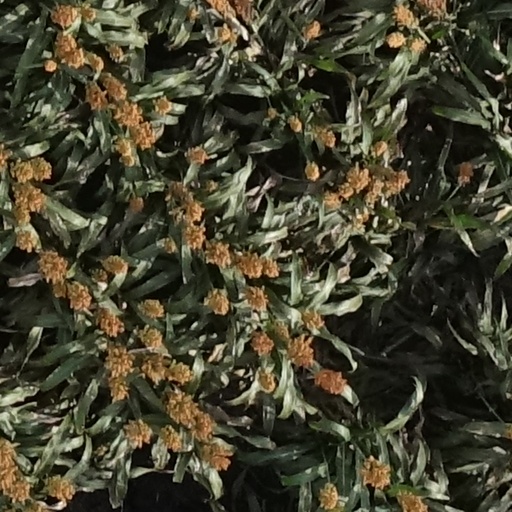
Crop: sorghum